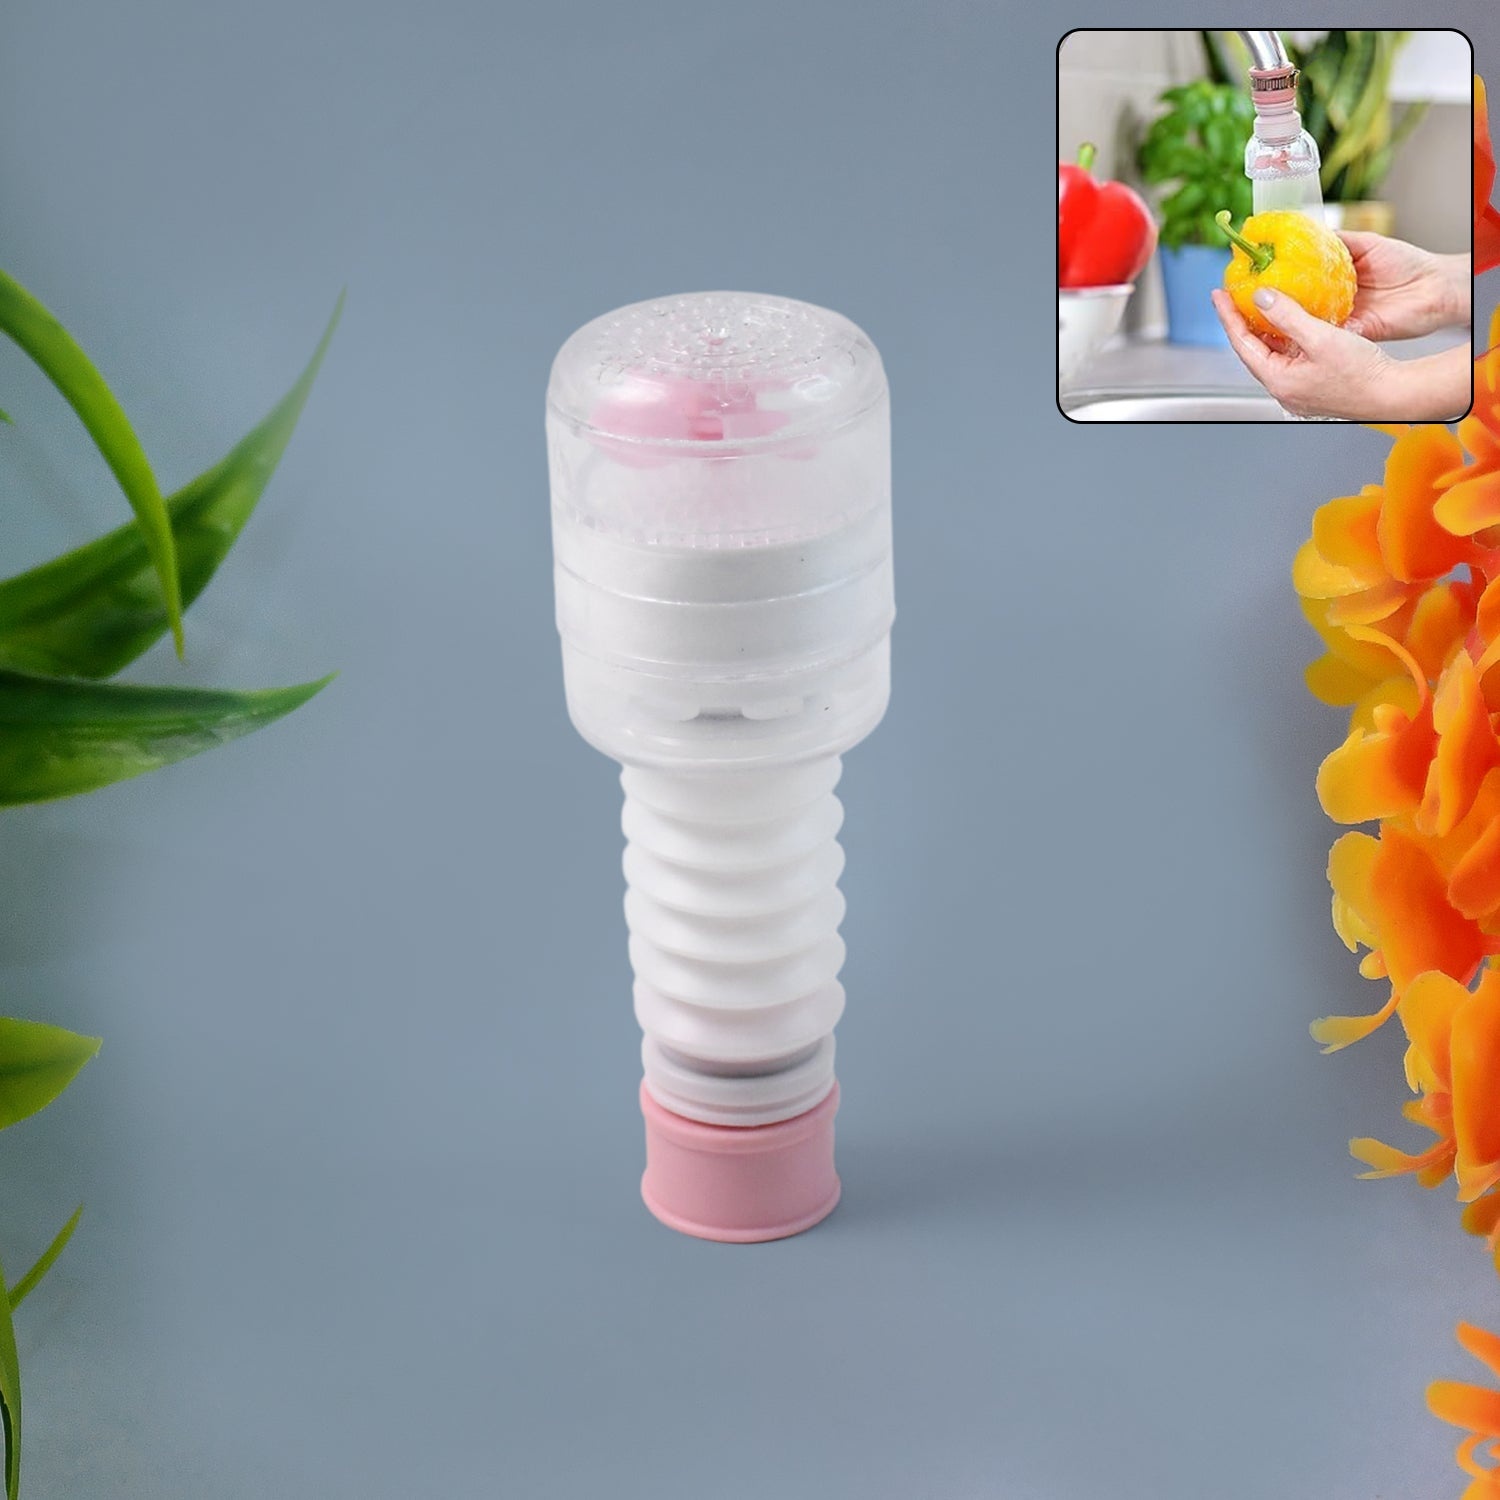
Flexible Plastic Faucet Extender (1 pc)
Flexible Plastic Faucet Extender with Built-in Filter – Stretchable 360° Rotating Tap Attachment for Kitchen & Bathroom Sink – Water Softening & Splash Control (1 pc) Description:- Upgrade your kitchen or bathroom sink with this Flexible Plastic Faucet Extender featuring a built-in water filter. This stretchable and rotatable faucet attachment not only enhances water flow direction but also filters impurities, softens water, and reduces splashes. Whether you're rinsing fruits and vegetables or washing your hands, this faucet extension provides a clean, efficient, and mess-free experience. Key Features:- Flexible & Stretchable Design – Expands and bends to reach any angle, making it easy to wash large dishes, fruits, or even your hands 360° Rotating Function – Allows full range of motion for better reach and improved control of water direction Built-in Filter Layer – Helps filter out impurities and softens hard water for safer, more hygienic usage Splash-Resistant Flow – Reduces splashing by aerating the water, giving you a gentler and cleaner water stream Universal Fit – Compatible with most standard kitchen and bathroom faucets; easy to install without tools Durable & Food-Grade Material – Made from high-quality, BPA-free silicone and ABS plastic that is safe and long-lasting Multi-Purpose Use – Ideal for rinsing vegetables, washing fruits, cleaning dishes, or even for kid-friendly handwashing Compact & Lightweight – Easily removable and portable for cleaning or switching between faucets Dimensions:- Volu. Weight (Gm) :- 55 Product Weight (Gm) :- 46 Ship Weight (Gm) :- 55 Length (Cm) :- 9 Breadth (Cm) :- 5 Height (Cm) :- 5
Category: Hardware > Plumbing > Plumbing Fixture Hardware & Parts > Faucet Accessories